Curry Cabral

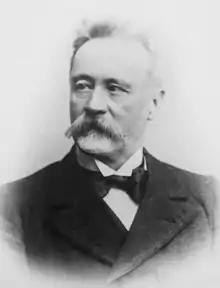

José Curry da Câmara "Curry" Cabral (4 May 1844 – 18 May 1920) was a Portuguese physician, and one of the most famous medical researchers and professors in the country. An eminent clinician, he was one of the most prestigious figures in Portuguese medicine in the early 20th century, alongside Sousa Martins, Manuel Bento de Sousa, and .